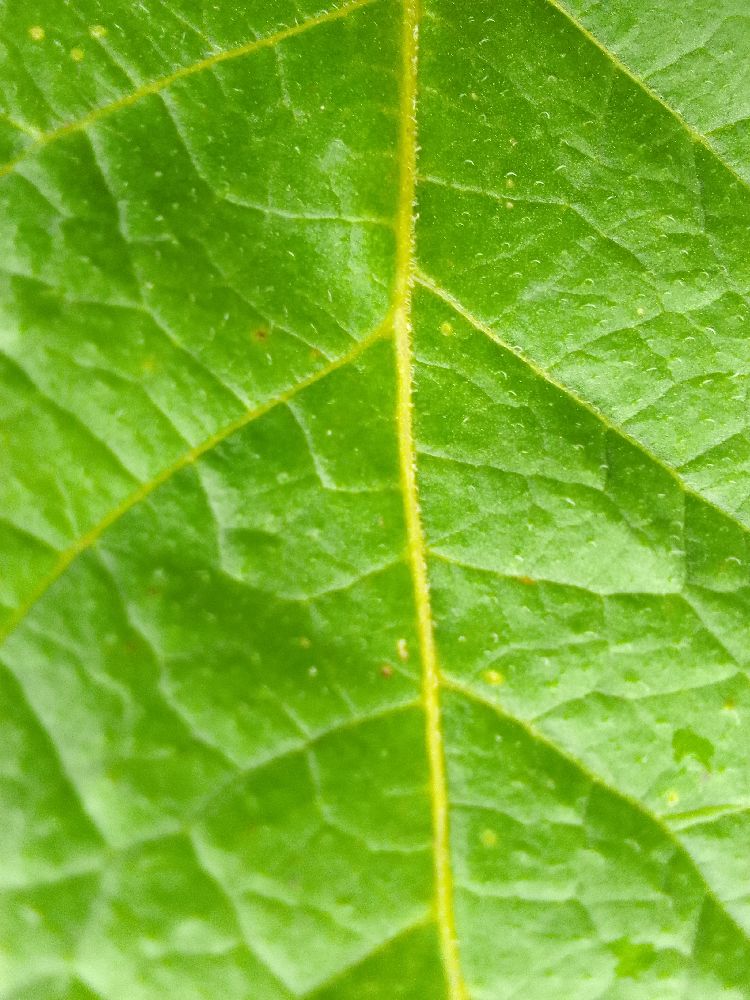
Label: Healthy